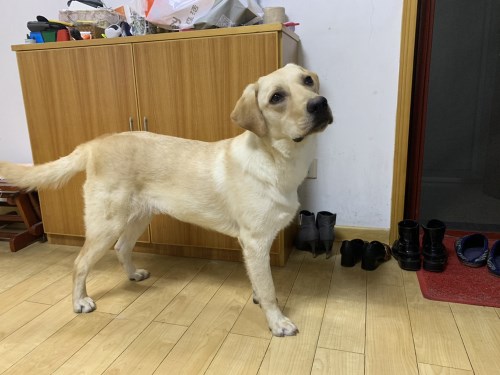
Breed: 3580-n000122-Labrador_retriever